Barton House, Bristol

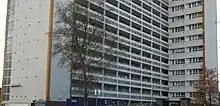

On 10 January 2024, the city council announced that residents should be able to return to their homes in February, after work to secure the safety of the building started on 8 January.